David W. Burcham

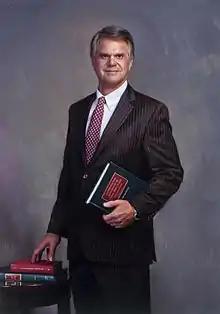
Burcham's official portrait by Scott Wallace Johnston

David W. Burcham (born 1951) is an American academic and lawyer. He was the 15th president of Loyola Marymount University, serving from October 4, 2010 to May 31, 2015. He is a 1984 graduate of Loyola Law School, and was both the first lay president and the first non-Catholic president in the university's history.